NS Class 2900 (1956)

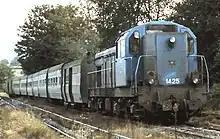
FEVE 1425 with Talgo coaches.

In the same year, 1975, they were sold to Spain where they served with the Ferrocarriles de Vía Estrecha (FEVE) in a blue livery and with the numbers 1421–1425 on the railway line between Gijón and Lagreo/Laviana. After this railway was converted to narrow gauge with a gauge of 1000 mm in 1982, the 1421–1425 were taken out of service and scrapped.